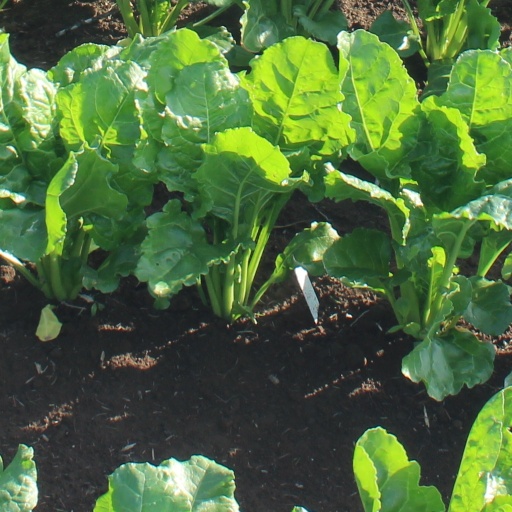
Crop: sugar beet